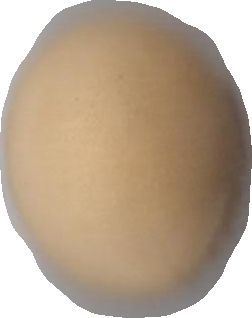
Variety: Grobogan